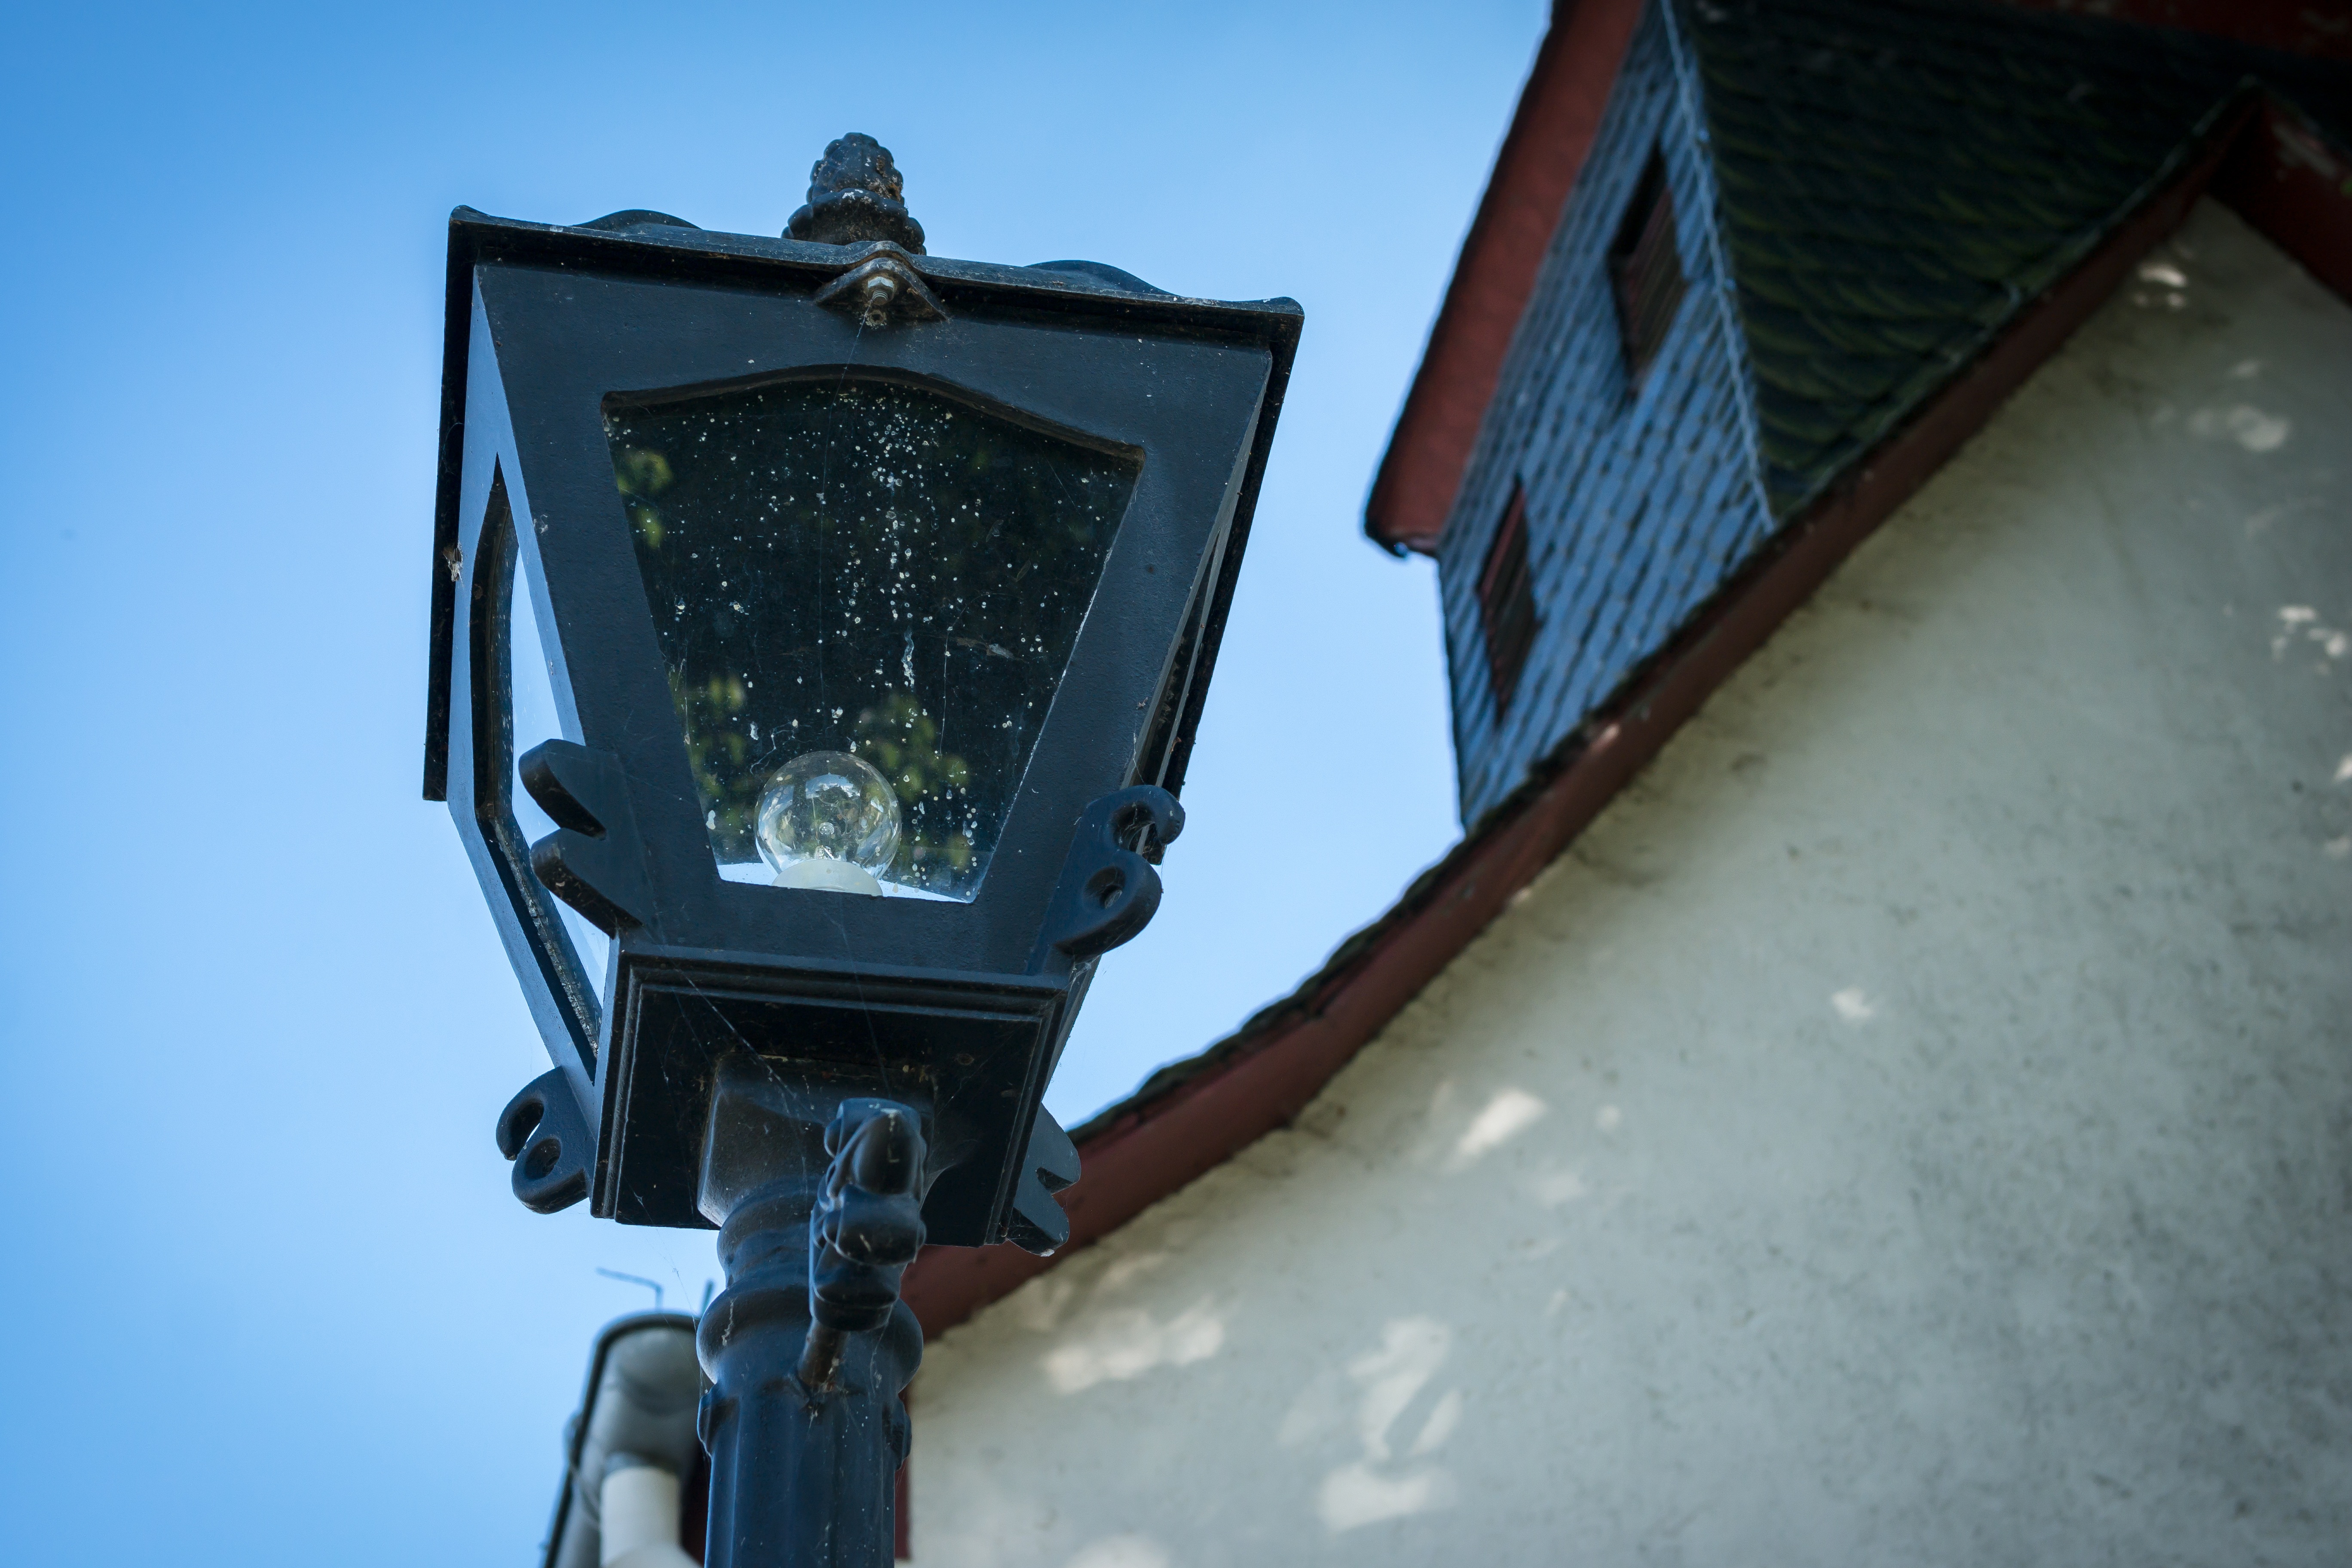
light, lantern, blue, street light, lamp, lighting, street lamp, light fixture, outdoor lighting, village lighting